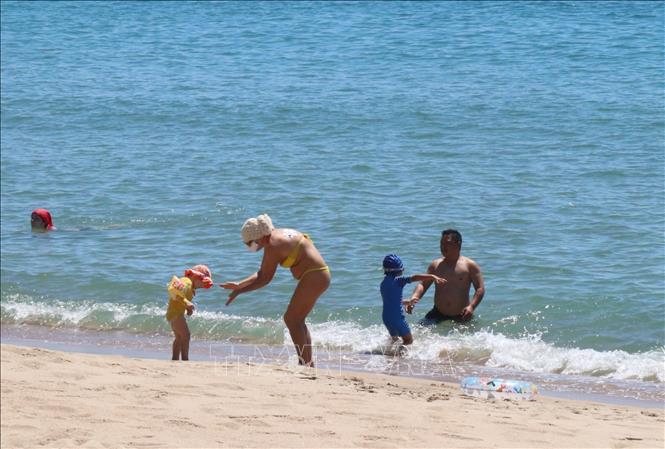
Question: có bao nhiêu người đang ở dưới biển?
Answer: có 3 người đang ở dưới biển